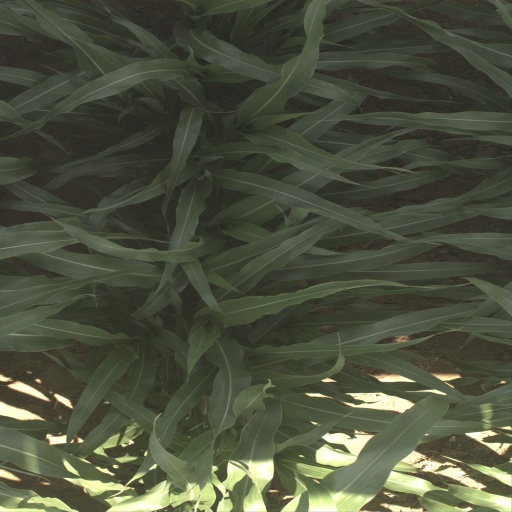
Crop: sorghum